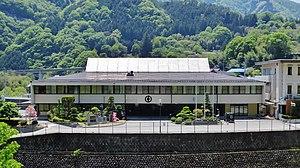
Ueno est un village du district de Tano, dans la préfecture de Gunma, au Japon.